Edward A. Gisburne

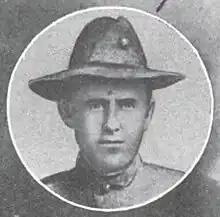
Round portrait of a young man wearing a military hat and jacket.

Accompanying "Florida"'s landing party, Gisburne and others made their way to the roof of Veracruz's Terminal Hotel in order to establish a communications station. When the position came under fire, a Marine Corps rifle squad was sent to provide protection. The first marine to reach the roof, Private Daniel A. Haggerty of Cambridge, Massachusetts, was almost immediately shot in the stomach and fell such that he was partially hanging off the roof. Gisburne himself was severely wounded in the legs, leaving him unable to walk. Despite this, he crawled through the continuous heavy fire to reach the unconscious Haggerty, pulled him fully onto the roof, and then dragged him to a place of shelter before falling unconscious himself. The two were found still sitting on the roof, with Haggerty dead in Gisburne's arms. Gisburne eventually recovered from his injuries, but his left leg had to be amputated at mid-thigh. He was awarded the Medal of Honor for his actions at Veracruz two months after the battle, on June 15, and was discharged from the Navy after a further two months, on August 17.